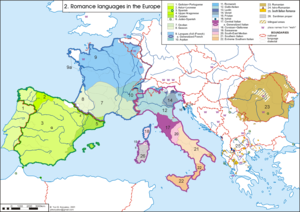
On nomme langues romanes les langues issues du latin vulgaire, c'est-à-dire la forme de latin vernaculaire utilisée pour la communication de tous les jours.
L'Europe latine est une notion géopolitique principalement basée sur un critère linguistique et culturel qui s'applique aux nations et aux régions d'Europe où les populations majoritaires parlent une langue romane, c'est-à-dire une langue issue du latin populaire. L'Europe latine comprend des pays catholiques et des pays orthodoxes. En prenant en compte les deux critères que sont la langue et le catholicisme, l'Europe latine inclut la France, l'Italie, l'Espagne, le Portugal, ainsi que quatre petits pays et principautés : Saint-Marin, le Vatican, Andorre et Monaco. Elle comprend aussi les régions francophones de Belgique et de Suisse, ainsi que le Tessin et les Grisons, unique canton à parler également le romanche. En ne tenant compte que d'un seul critère, la langue, on y ajoute la Roumanie et la Moldavie. Cette vision géopolitique s'exprime dans l'Union latine, dont beaucoup de ces pays sont membres.